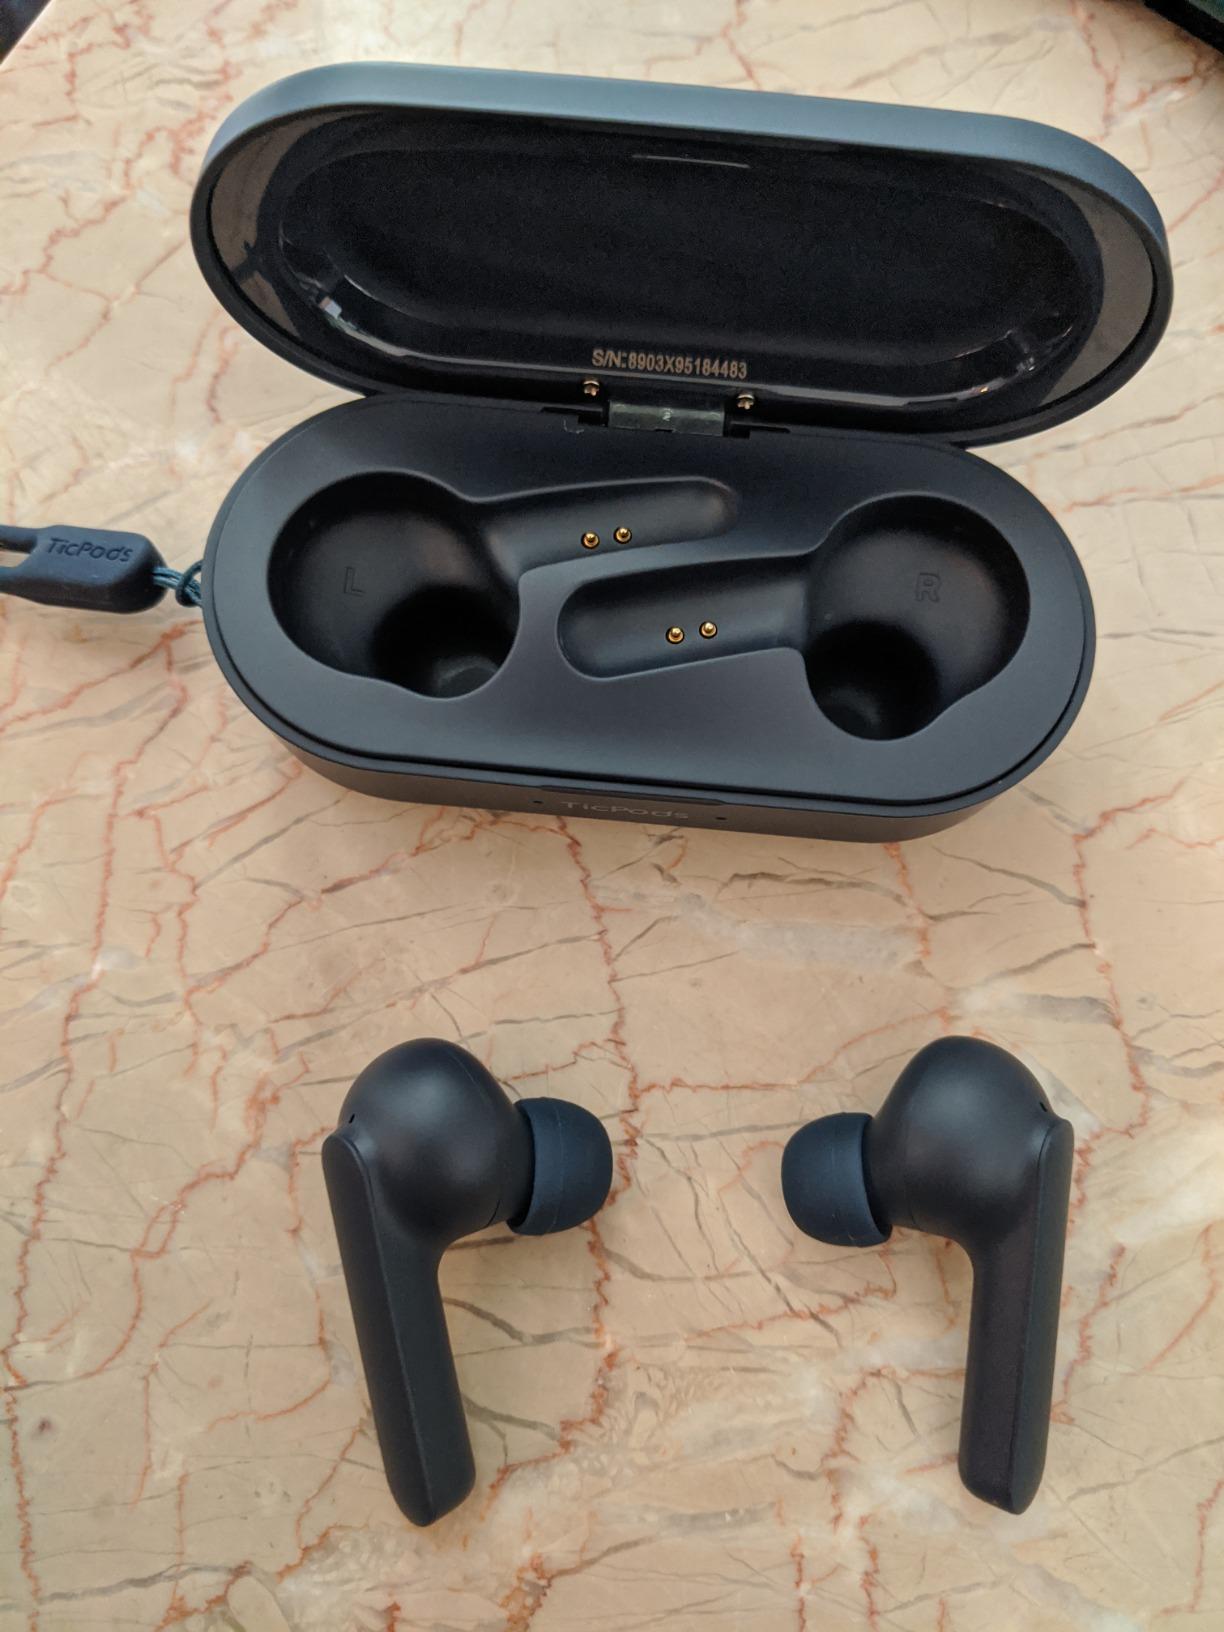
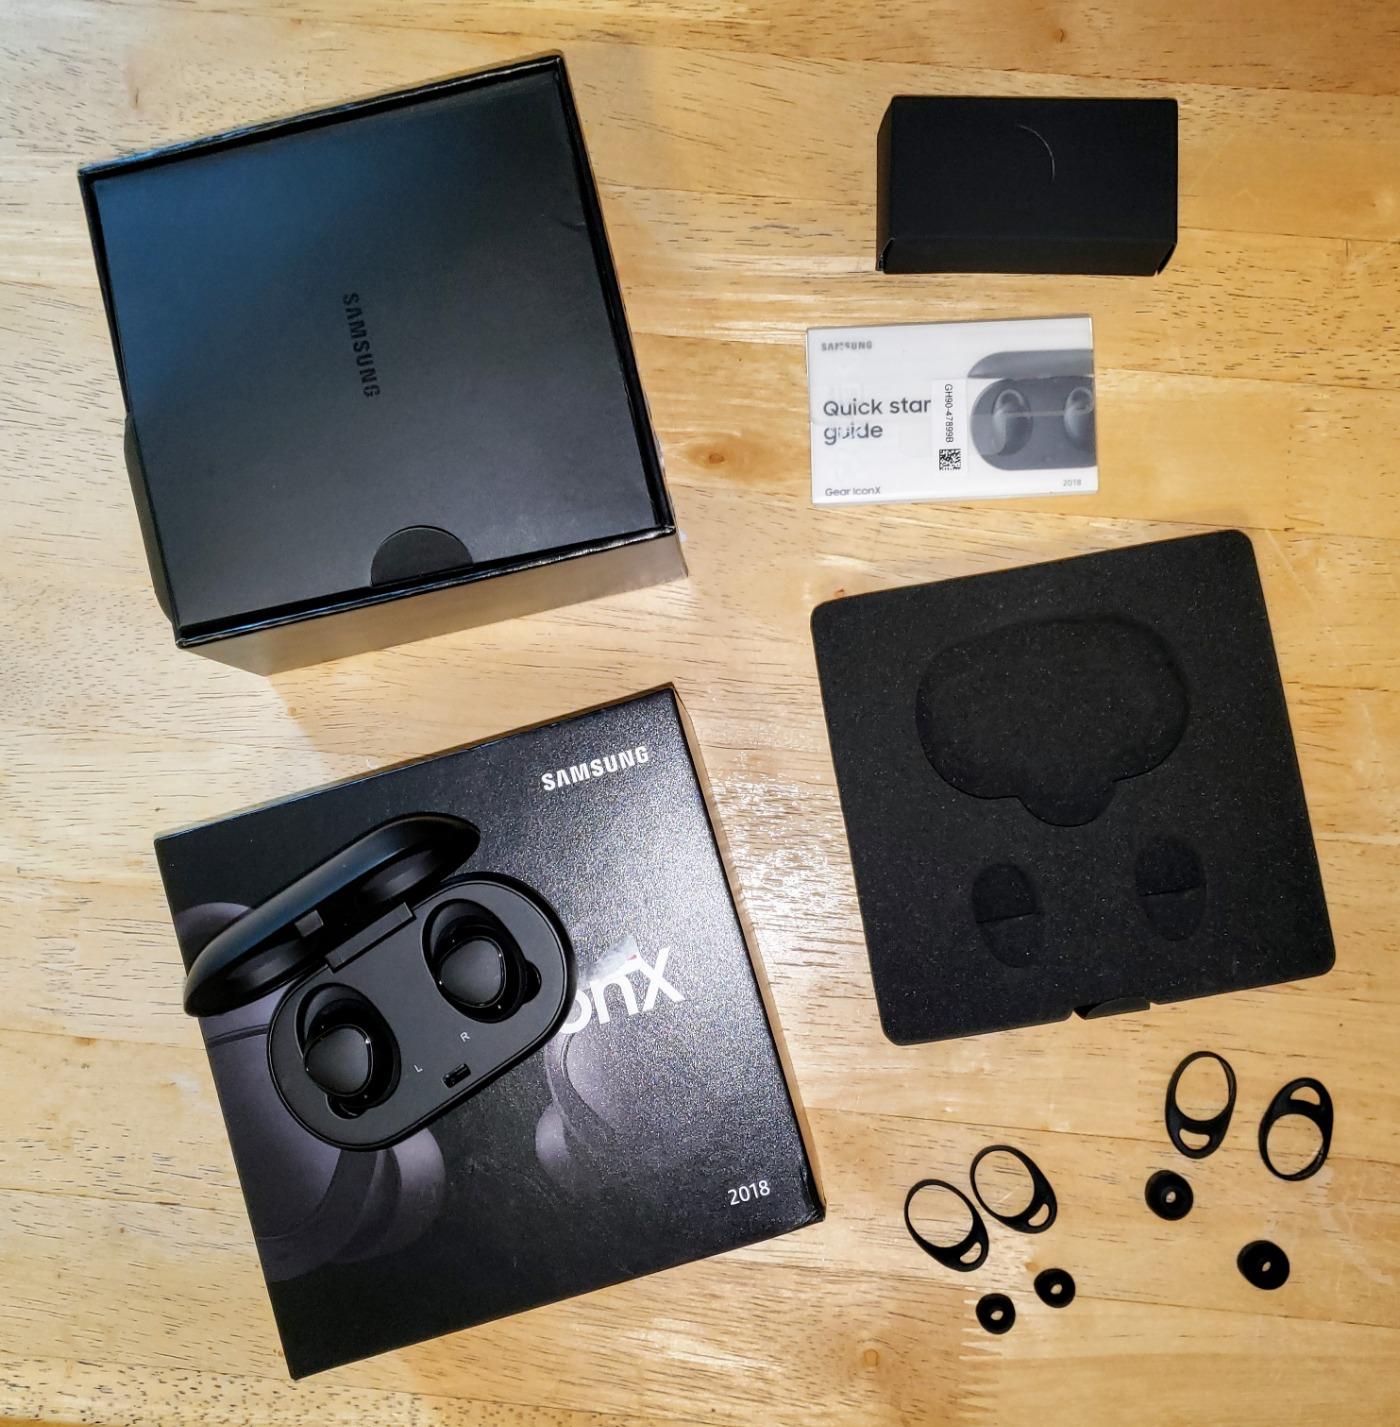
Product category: earbuds
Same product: no